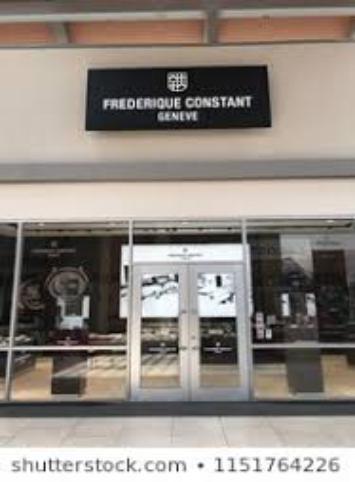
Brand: frederique constant
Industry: Electronic